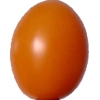
Label: images